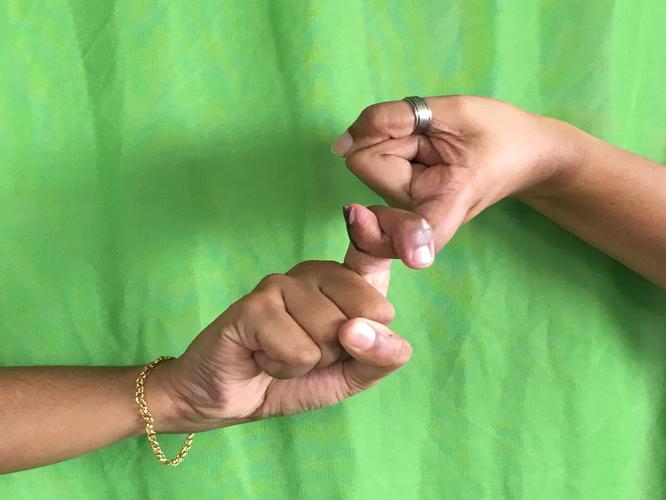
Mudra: Pasha
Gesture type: double_hand